Battle of Sant Llorenç de la Muga

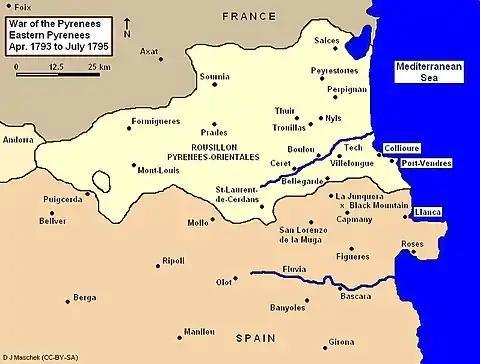
War of the Pyrenees, Eastern Front

Anxious about the beleaguered garrison of Bellegarde, de la Unión assembled an army of 45,000 infantry and 4,000 cavalry. He emerged from his fortified lines covering the Alto Ampurdán to attack Augereau's division on the western flank. The fighting took place near Sant Llorenç de la Muga, the site of a cannon ammunition foundry. The Spanish assault, carried out by 14,000 regular infantry and 6,000 provincial militia, failed to break the French defenders, who received some help from Pérignon's division in the center. Sauret's defenses, on the eastern flank, were not threatened.